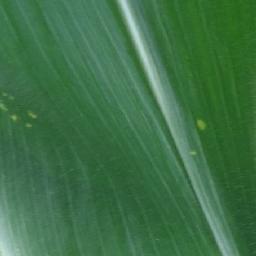
Label: Corn___healthy